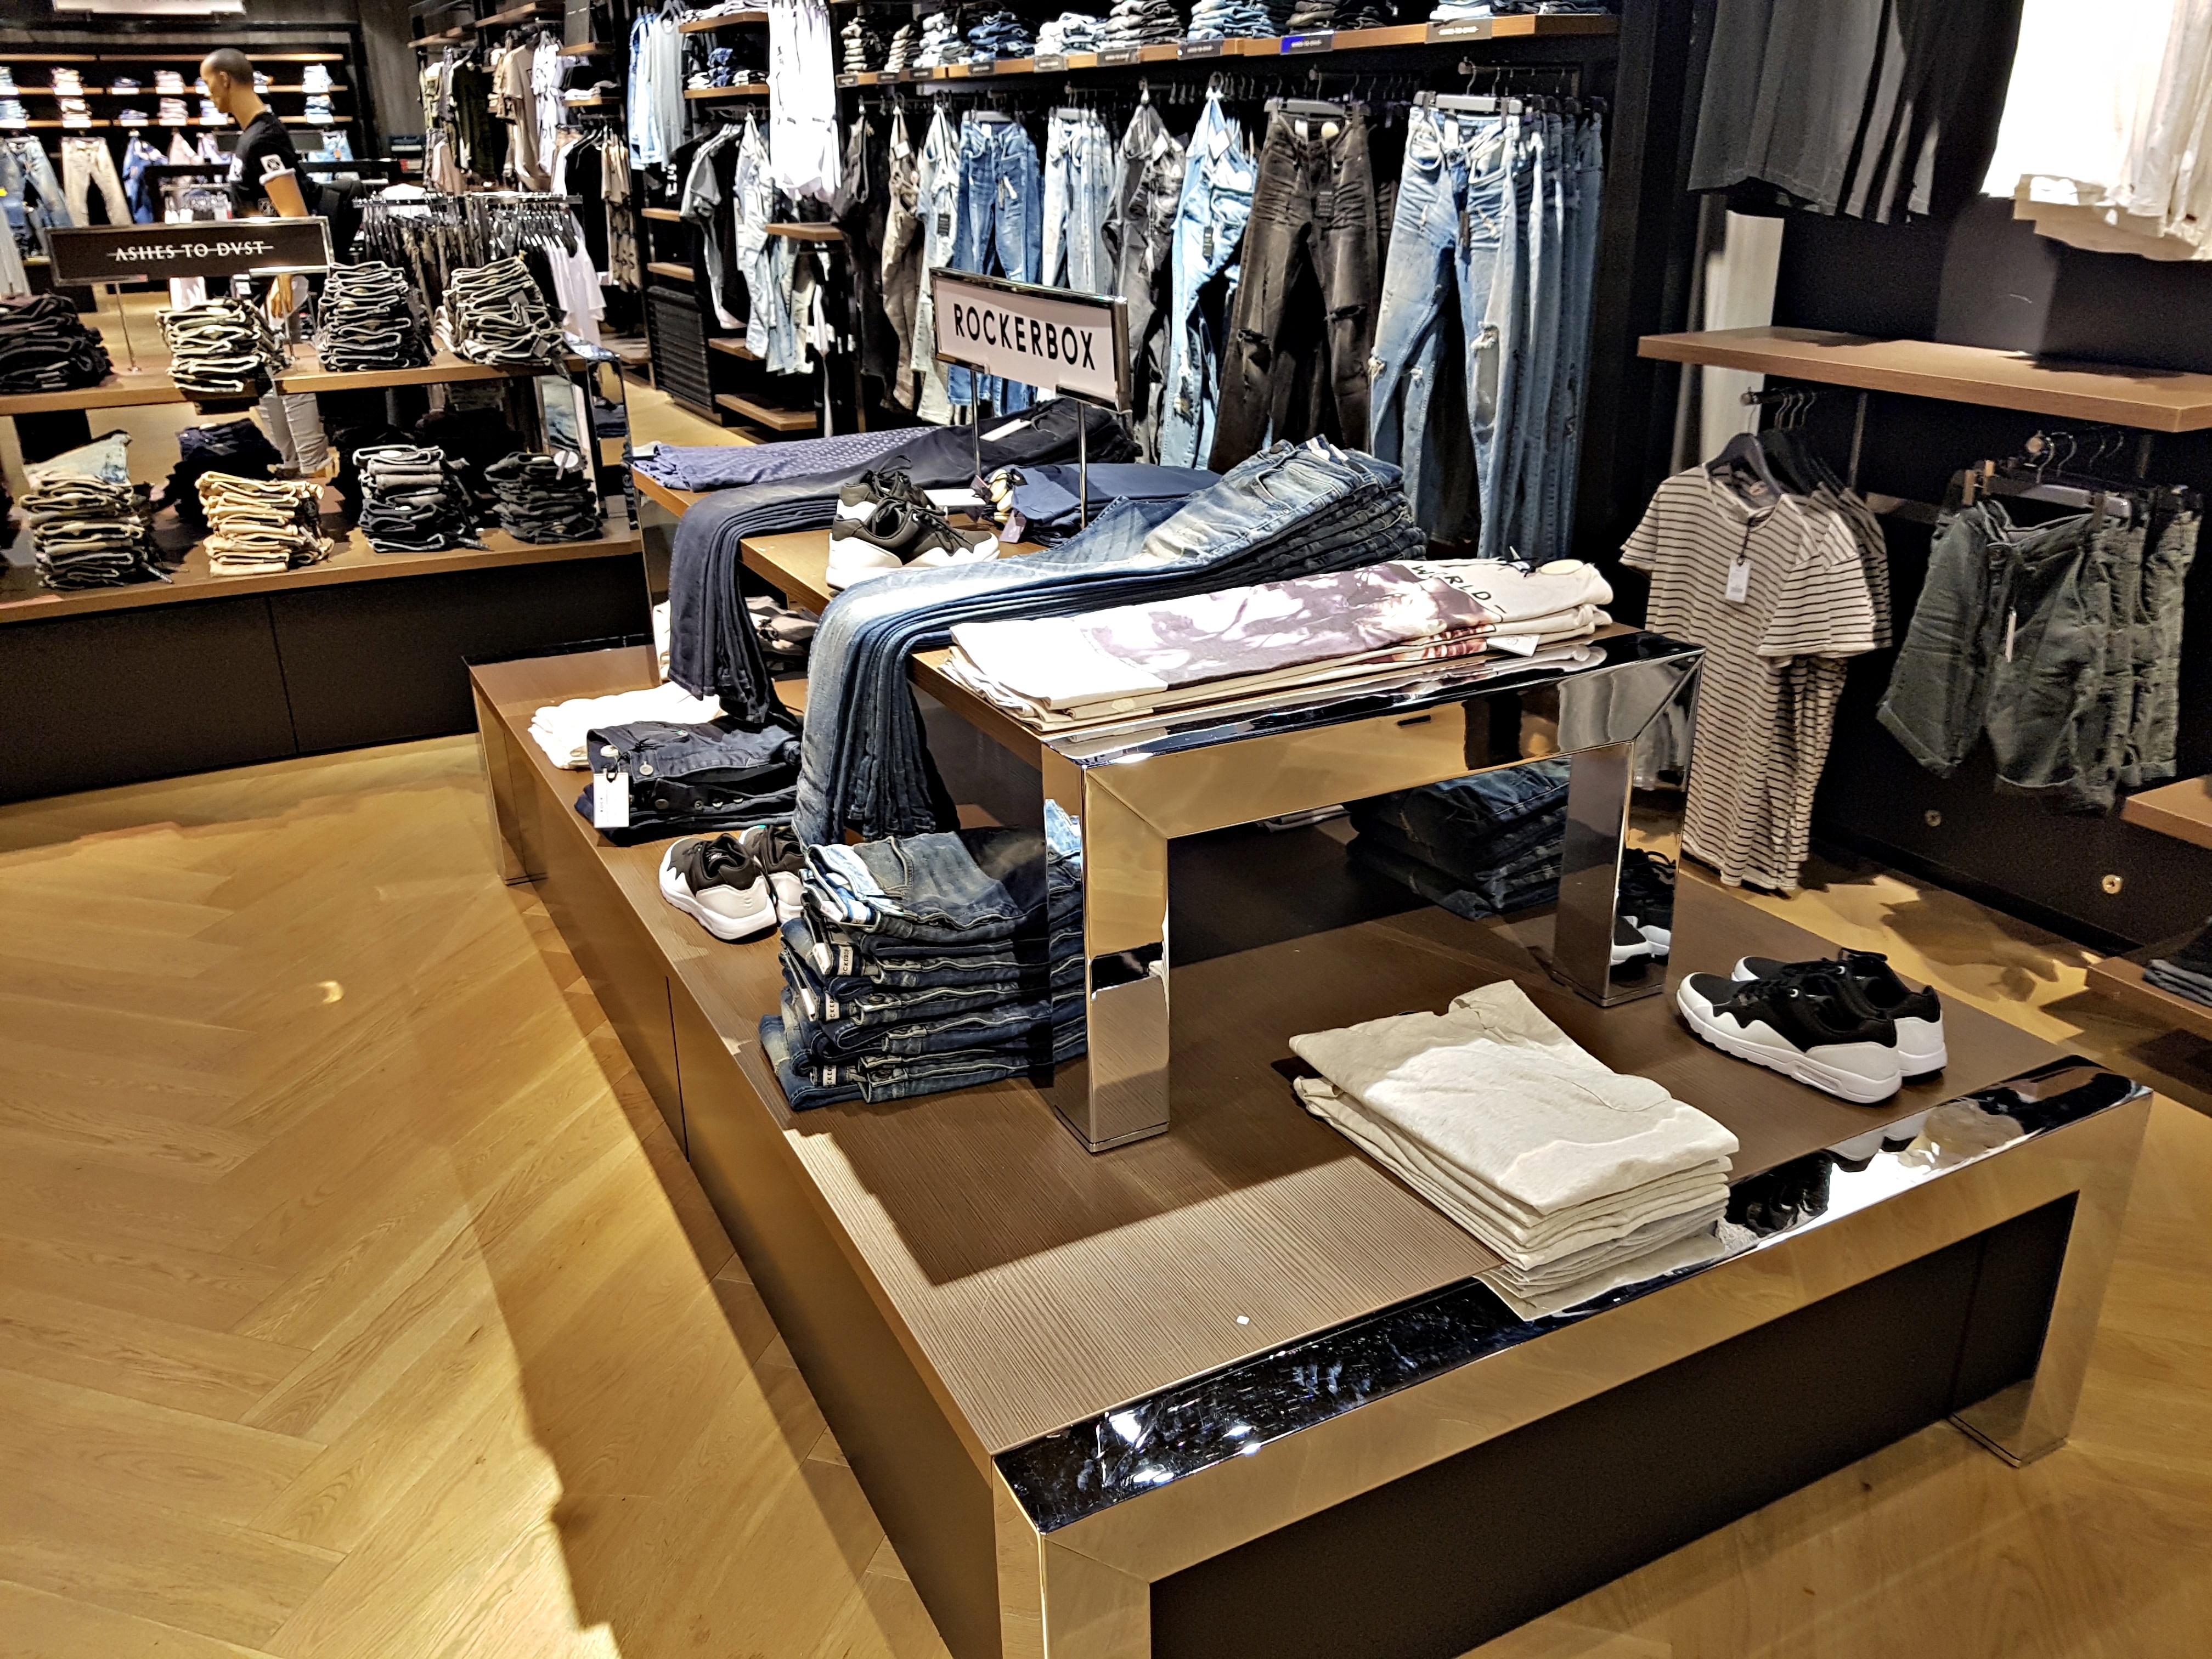
wood, atmosphere, shop, fashion, clothing, room, interior design, boutique, art, design, tourist attraction, retail